Daniel Weisiger Adams

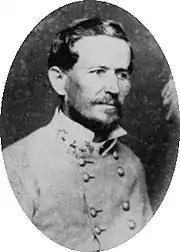
D. W. Adams as a Confederate General

Daniel Weisiger Adams (May 1, 1821 – June 13, 1872) was a lawyer and a brigadier general in the Confederate States Army during the American Civil War.